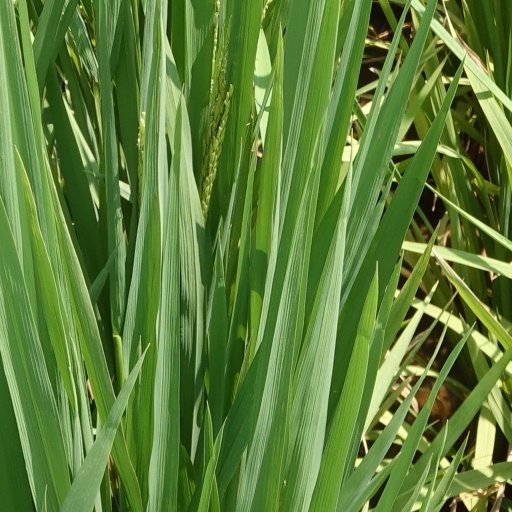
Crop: rice